Aonghus mac Somhairle

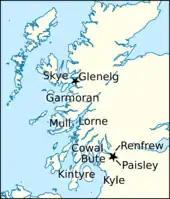
Locations relating to Aonghus' life and times.

Aonghus was a son of Somhairle mac Giolla Brighde, King of the Isles, the common ancestor of Clann Somhairle. Aonghus' mother was Ragnhildr, daughter of Óláfr Guðrøðarson, King of the Isles. According to the thirteenth- to fourteenth-century "Chronicle of Mann", Somhairle and Ragnhildr had several sons: Dubhghall, Raghnall, Aonghus, and Amhlaoíbh. Aonghus appears to have been a younger brother of Raghnall. The Clann Somhairle claim to the kingship of the Isles seems to have stemmed from its descent from Ragnhildr, a granddaughter of the common ancestor of the Crovan dynasty. In the mid twelfth century, Somhairle confronted Ragnhildr's brother, Guðrøðr Óláfsson, King of the Isles, and wrested the kingship from him. Somhairle's coup resulted in the division of the Kingdom of the Isles between his descendants and Guðrøðr's.